Tire recycling

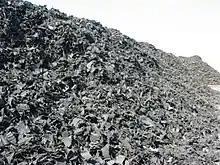
Shredded tires

Old tires can be used as an alternative fuel in the manufacturing of Portland cement, a key ingredient in concrete. Whole tires are commonly introduced into cement kilns, by rolling them into the upper end of a preheater kiln, or by dropping them through a slot midway along a long wet kiln. In either case, the high gas temperatures (1000–1200 °C) cause almost instantaneous, complete and smokeless combustion of the tire. Alternatively, tires are chopped into 5–10 mm chips, in which form they can be injected into a precalciner combustion chamber. Some iron input is required in manufacturing cement, so the iron content of steel-belted tires is beneficial to the process.